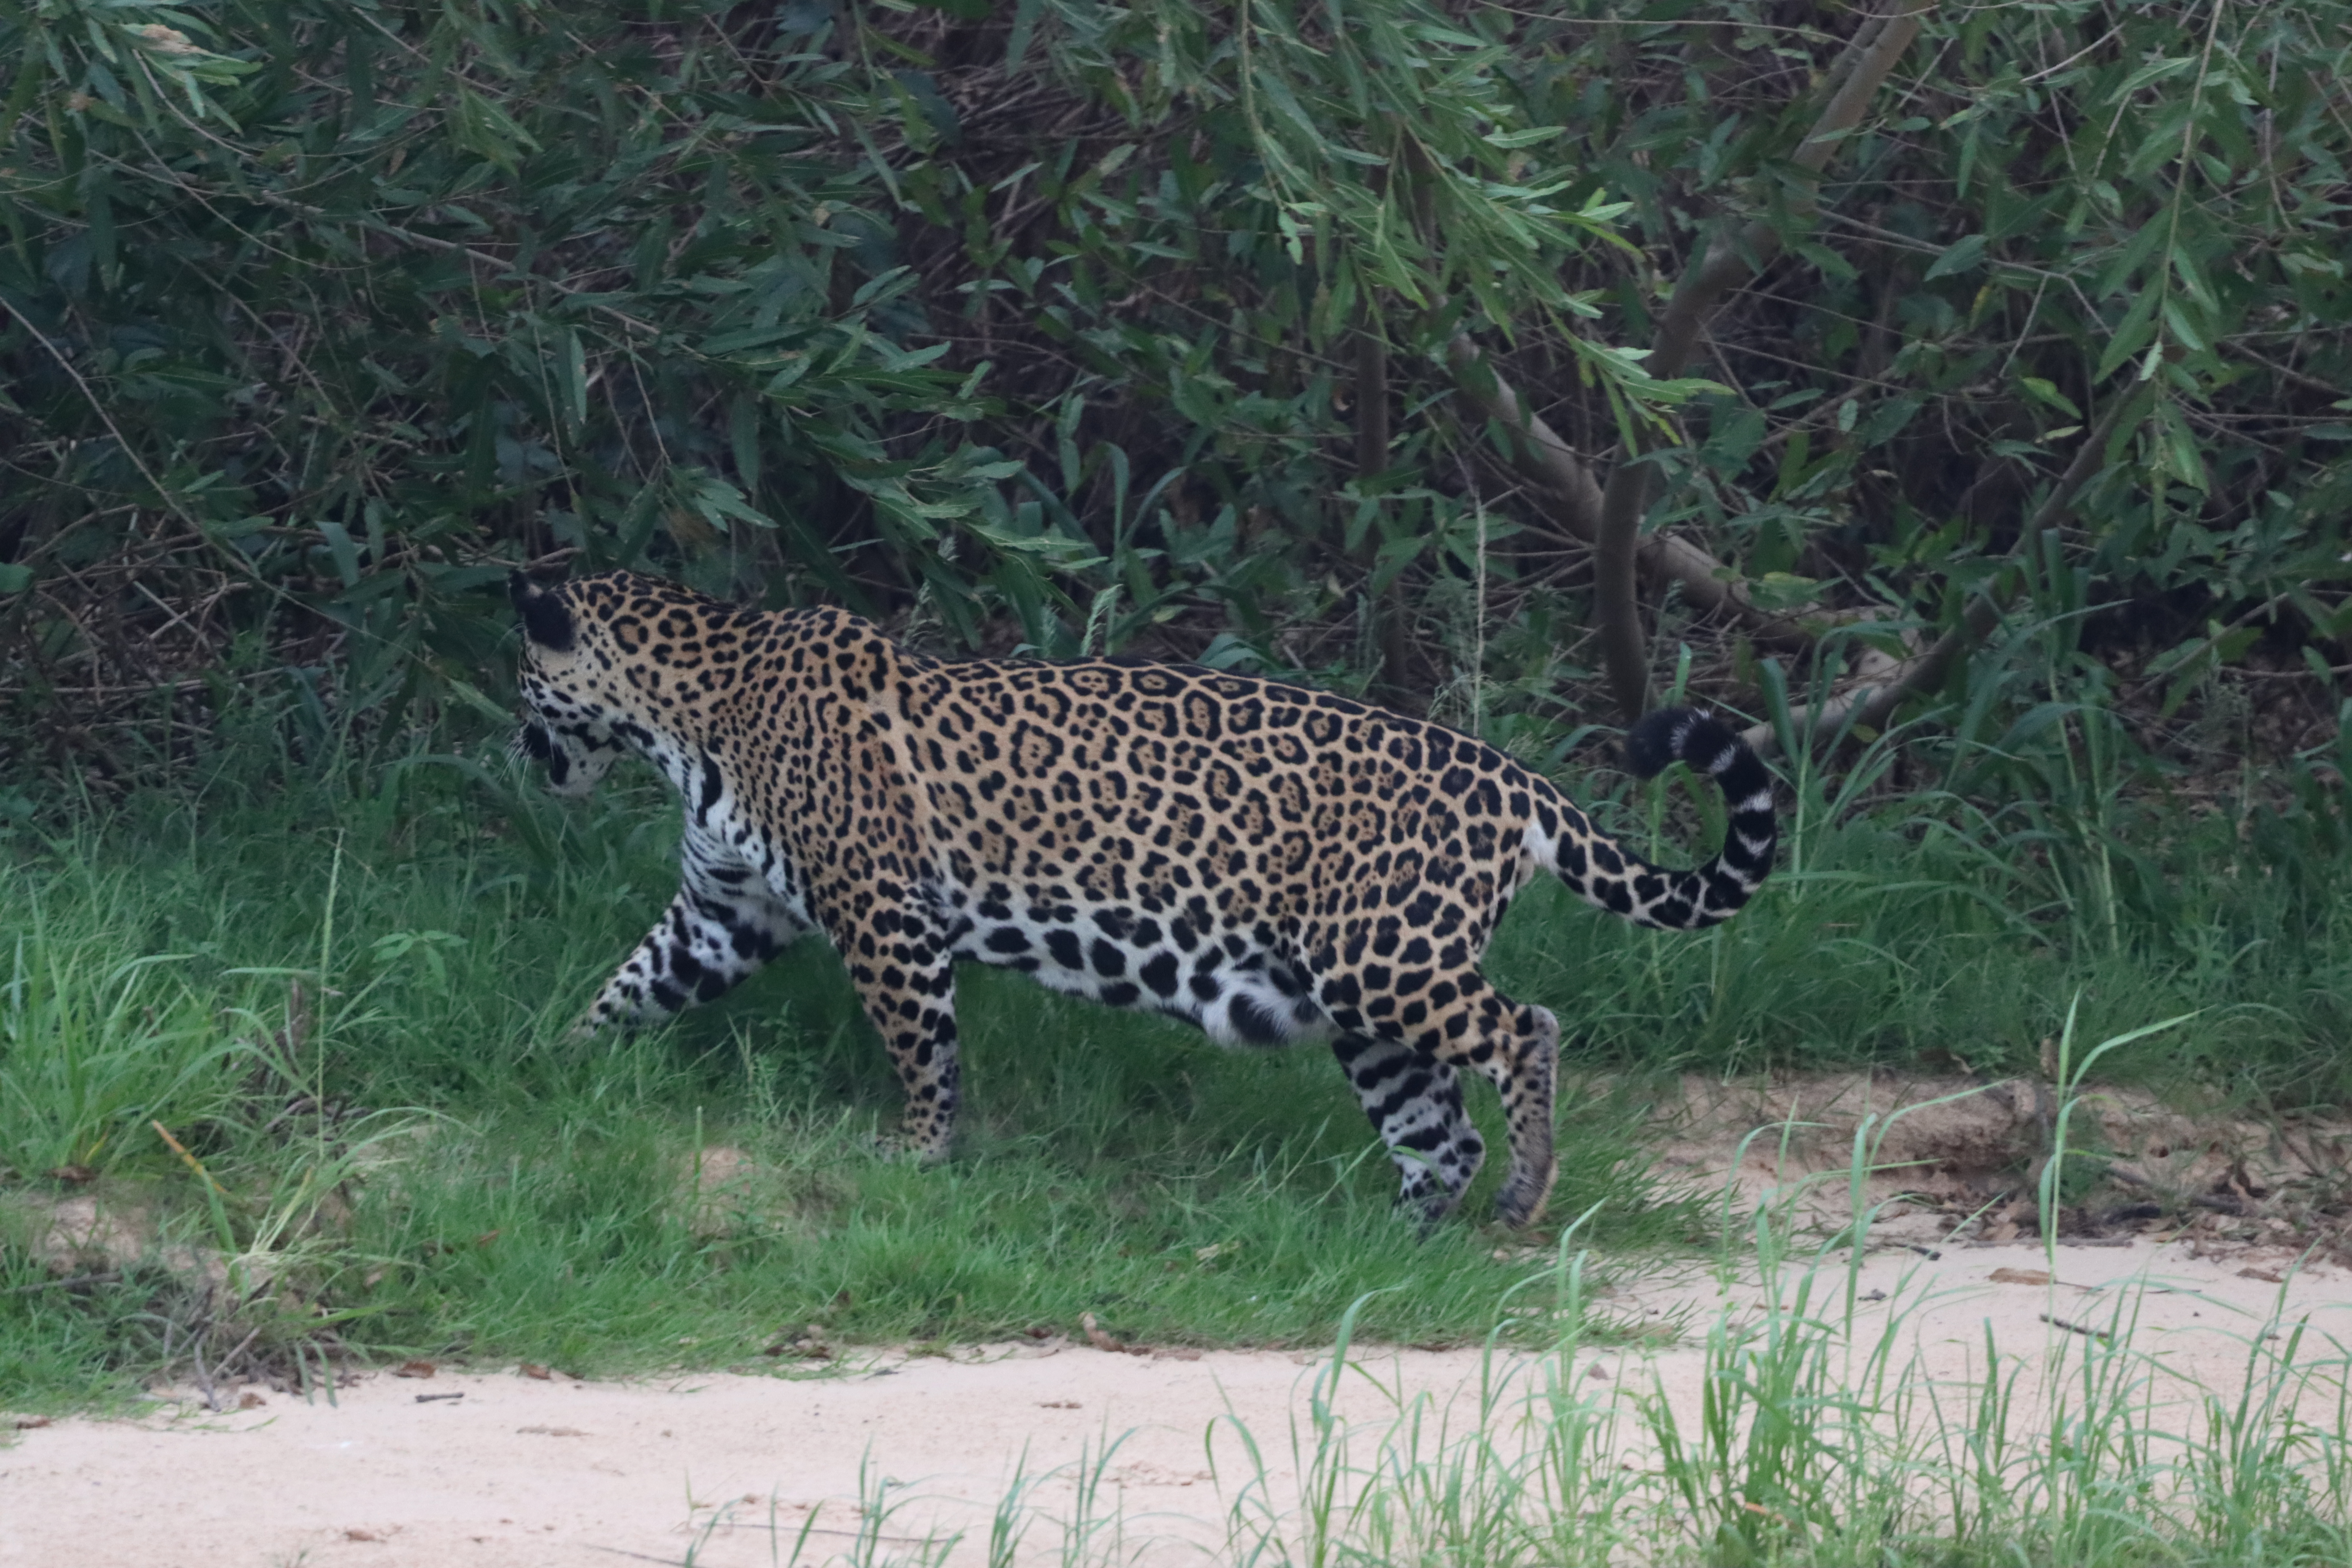
Jaguar: Pixana